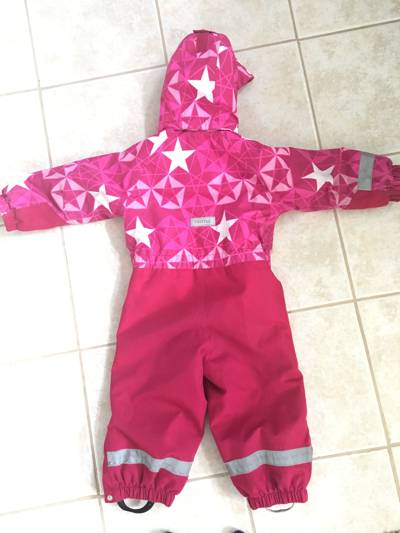
Waste category: clothes